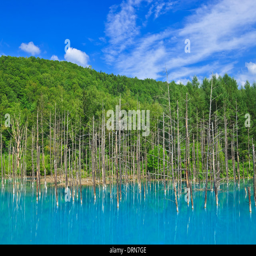
trees were standing dead and the blue of the water